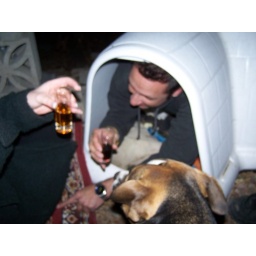
Albert in the dog house